List of The Young and the Restless characters introduced in the 2000s

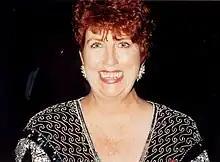
Marcia Wallace ("pictured") portrayed the partly compassionate Annie for under a month.

Roger is a con man that was hired by Cane Ashby as an accountant at Jabot, without Cane knowing Roger's real intentions. Roger is working with Clint Radison, a man that had criminal past connected to Katherine Chancellor and who came back to town looking for revenge. Cane's wife Chloe Mitchell asked Roger to go out on a date with her mother Esther Valentine and Roger gladly accepted, then changed his plan to get the Chancellor wealth. He decided to marry Esther to get her money, and decided to rush by asking Esther to marry him just a few days after they had met. Esther gladly accepted, while others started suspecting Roger might have an agenda.